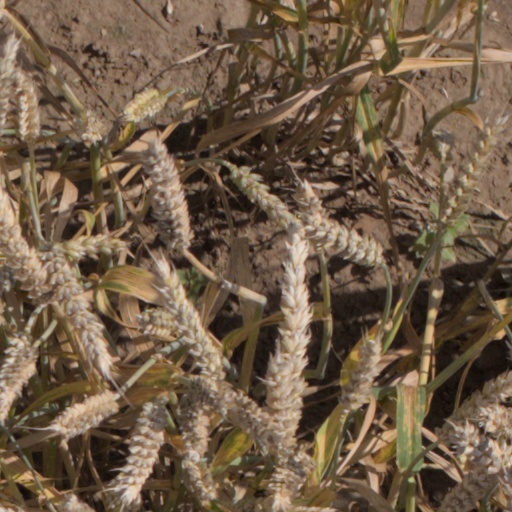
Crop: wheat